Beryllium

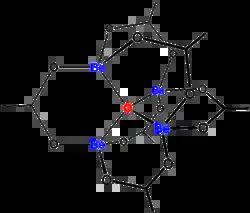
Schematic structure of basic beryllium acetate

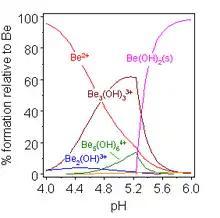
Beryllium hydrolysis. Water molecules attached to Be are omitted in this diagram

Solutions of beryllium salts, such as beryllium sulfate and beryllium nitrate, are acidic because of hydrolysis of the ion. The concentration of the first hydrolysis product, , is less than 1% of the beryllium concentration. The most stable hydrolysis product is the trimeric ion . Beryllium hydroxide, , is insoluble in water at pH 5 or more. Consequently, beryllium compounds are generally insoluble at biological pH. Because of this, inhalation of beryllium metal dust leads to the development of the fatal condition of berylliosis. dissolves in strongly alkaline solutions.